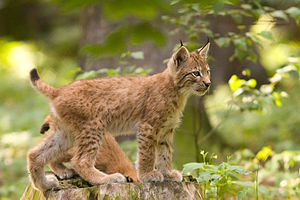
Europæisk los / Adfærd / Formering
Losunge